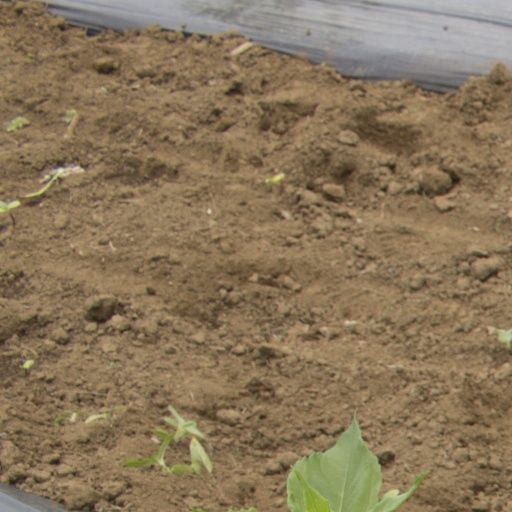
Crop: Jerusalem artichoke